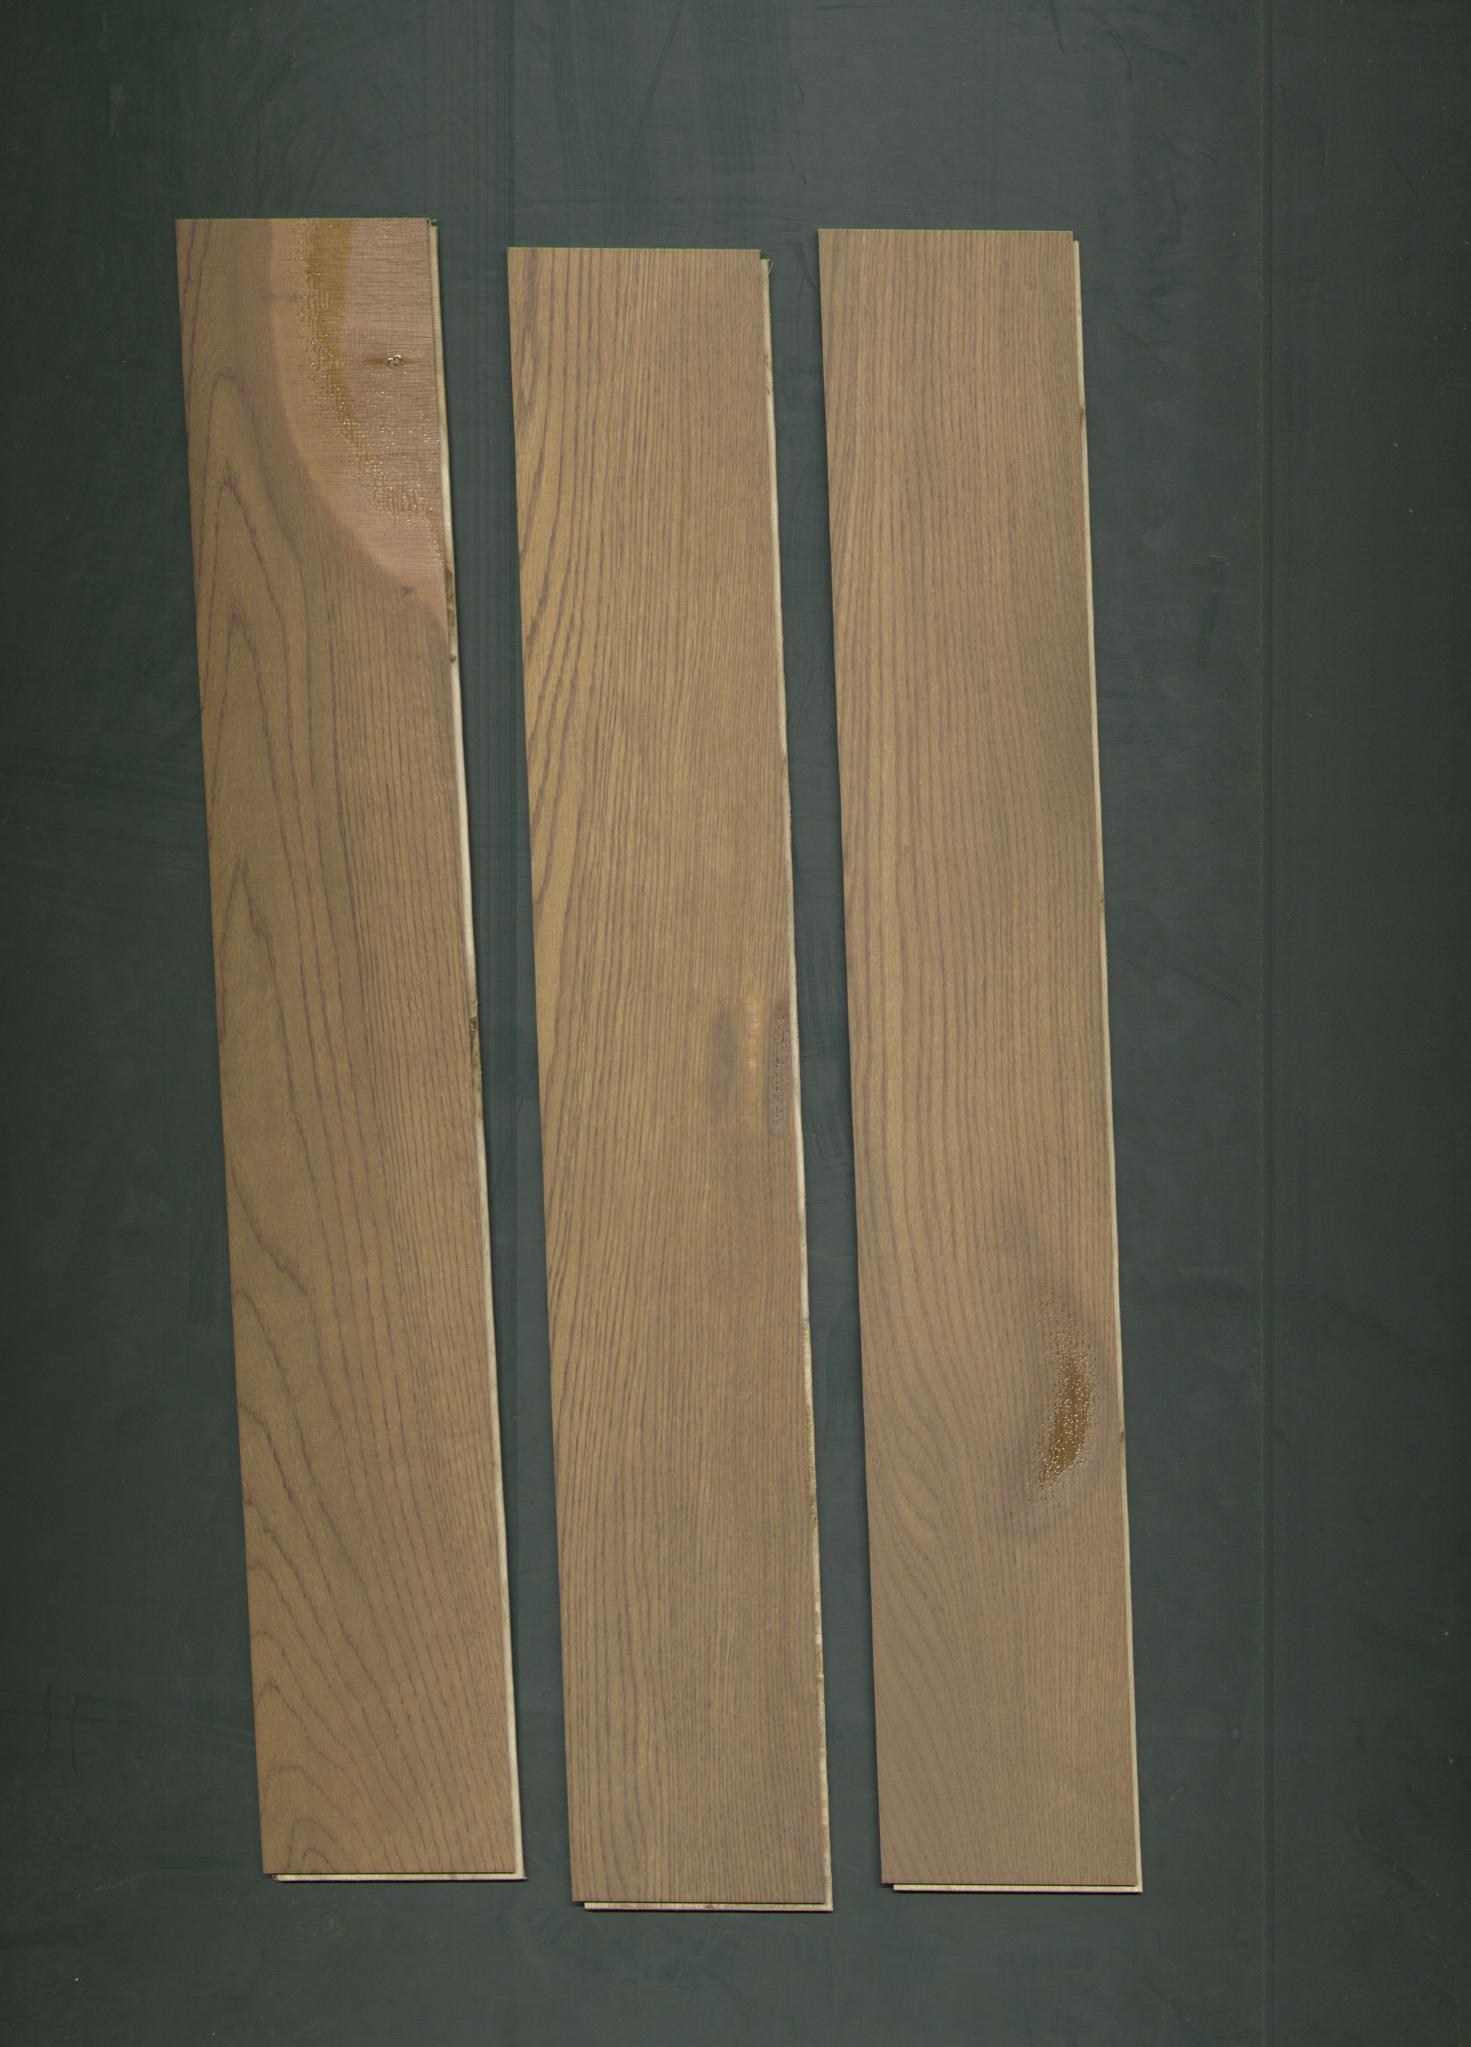
Label: mixers